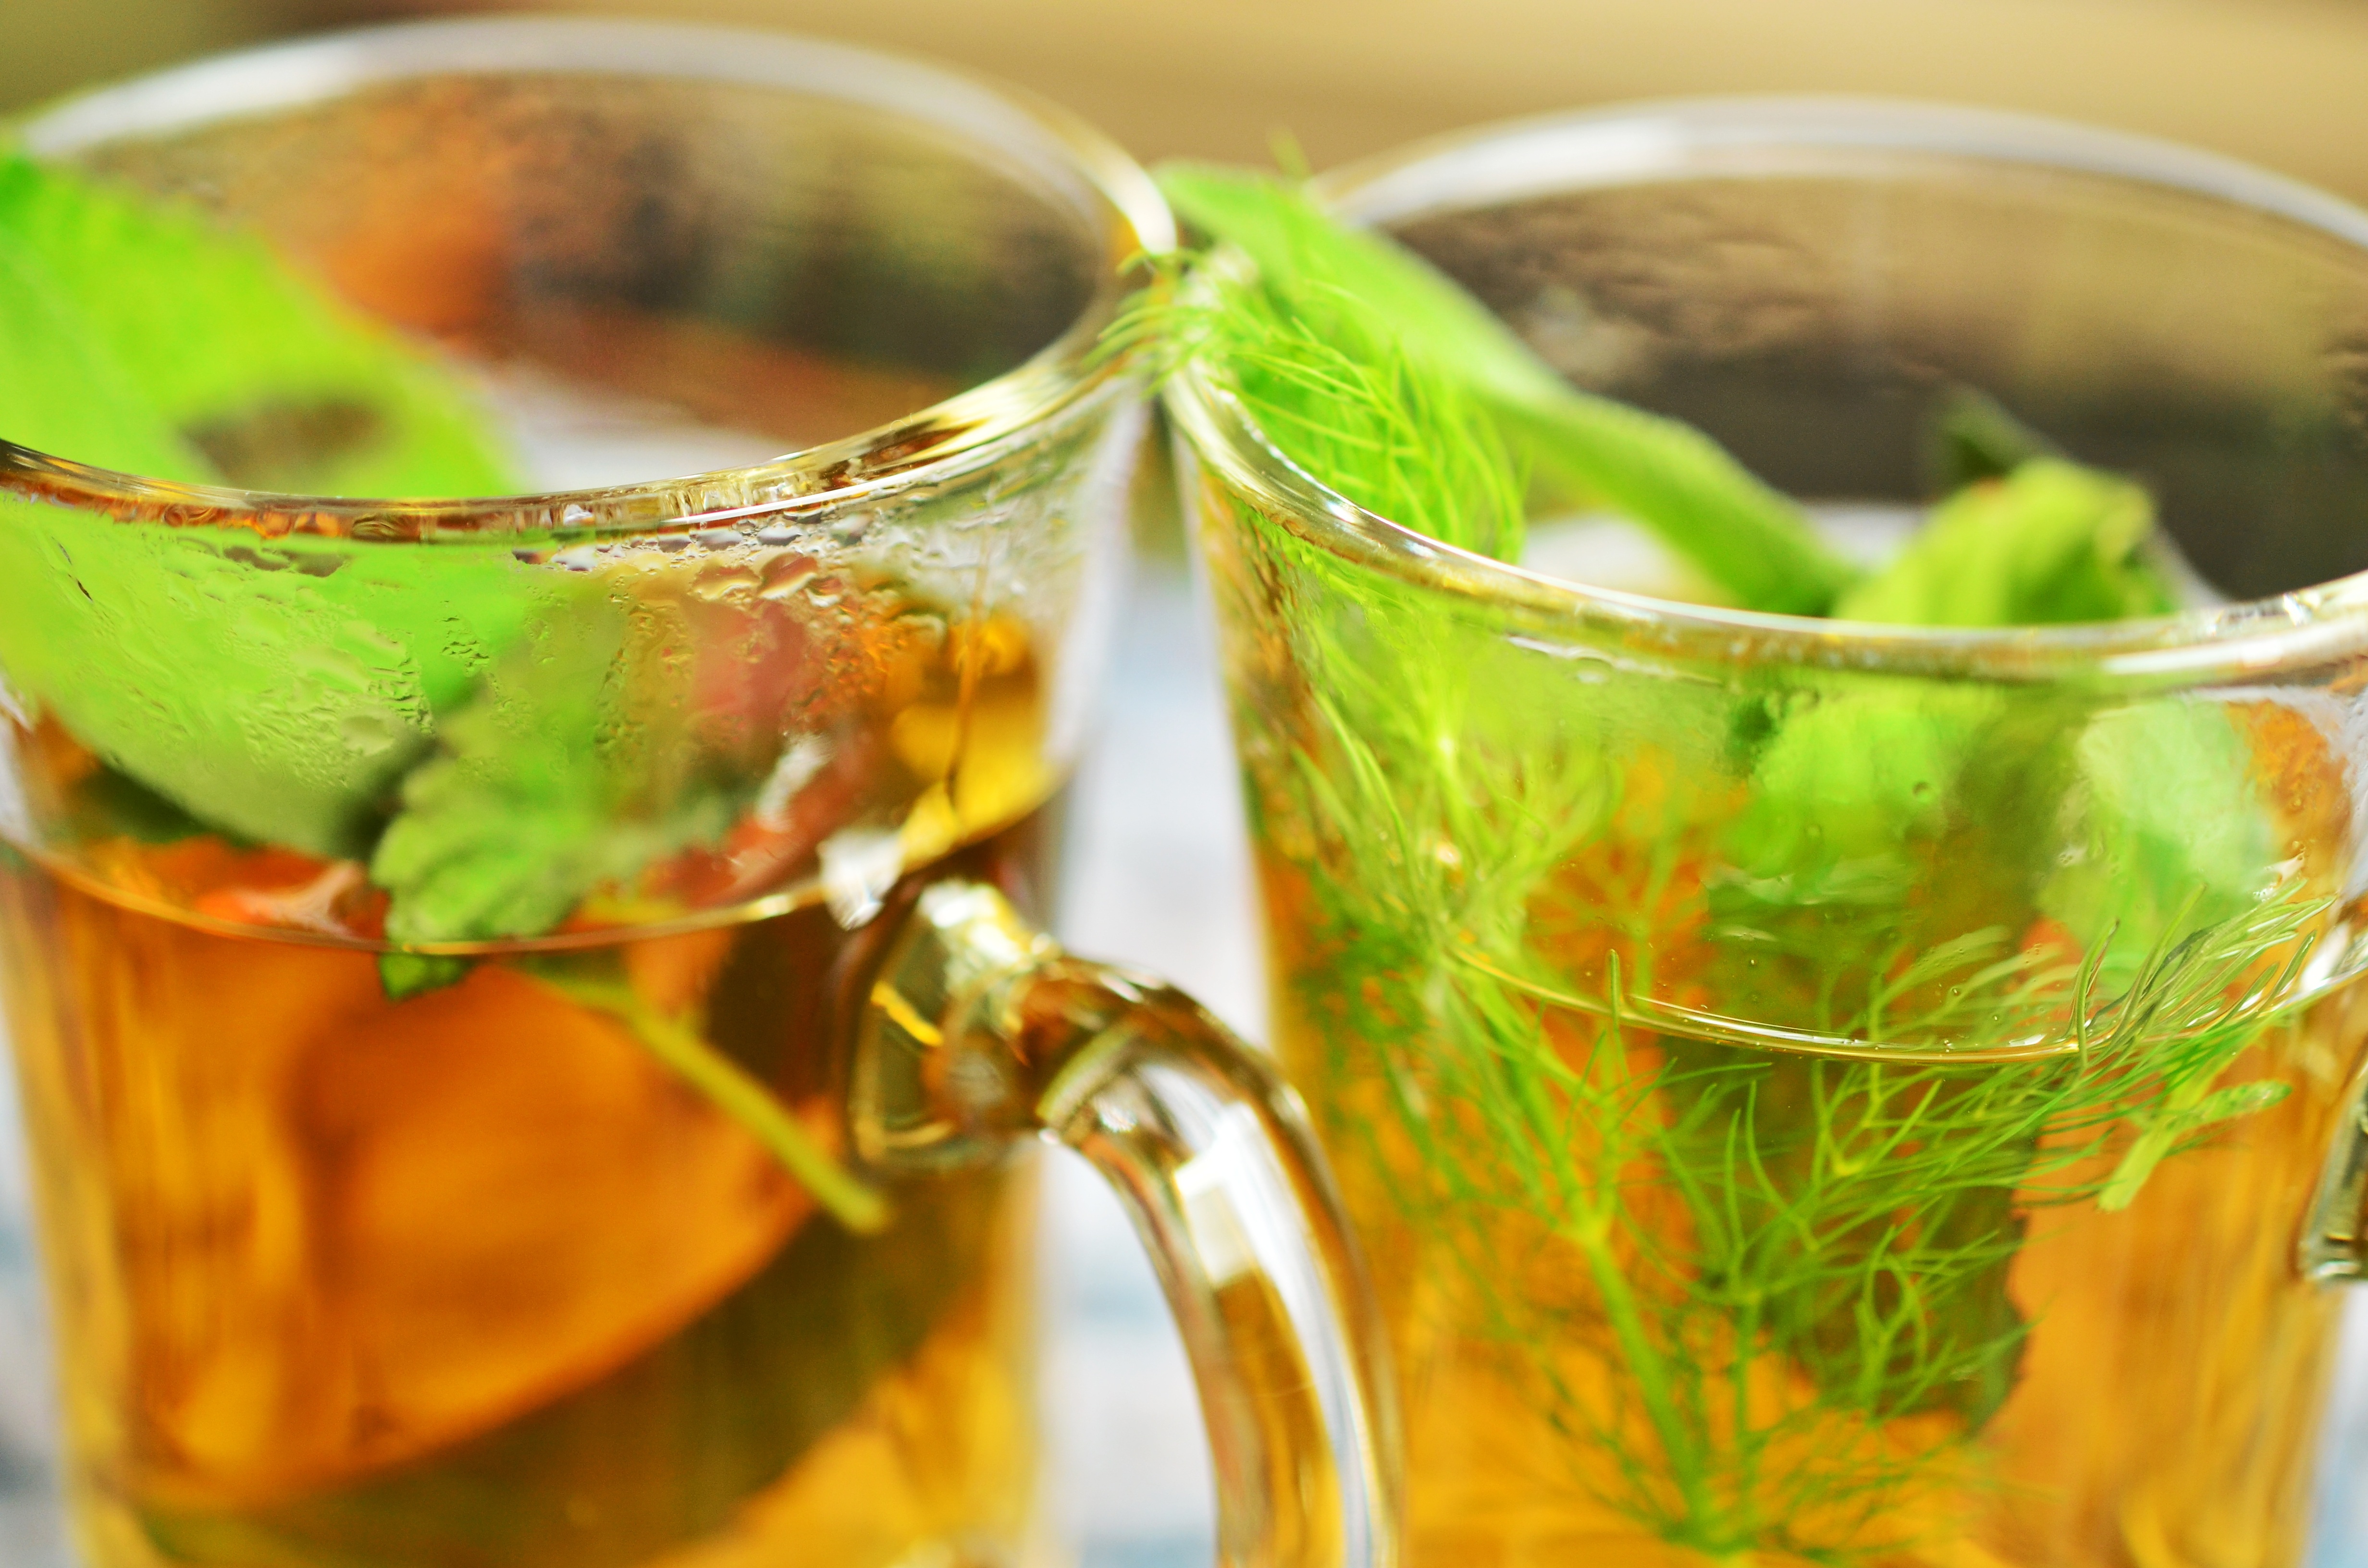
tea, glass, aroma, herb, produce, drink, healthy, mint, cocktail, leaves, sage, tee, herbs, bless you, peppermint, healing, fennel, medicinal herbs, herbal plant, tea herbs, herbal tea, teegl ser, mint julep